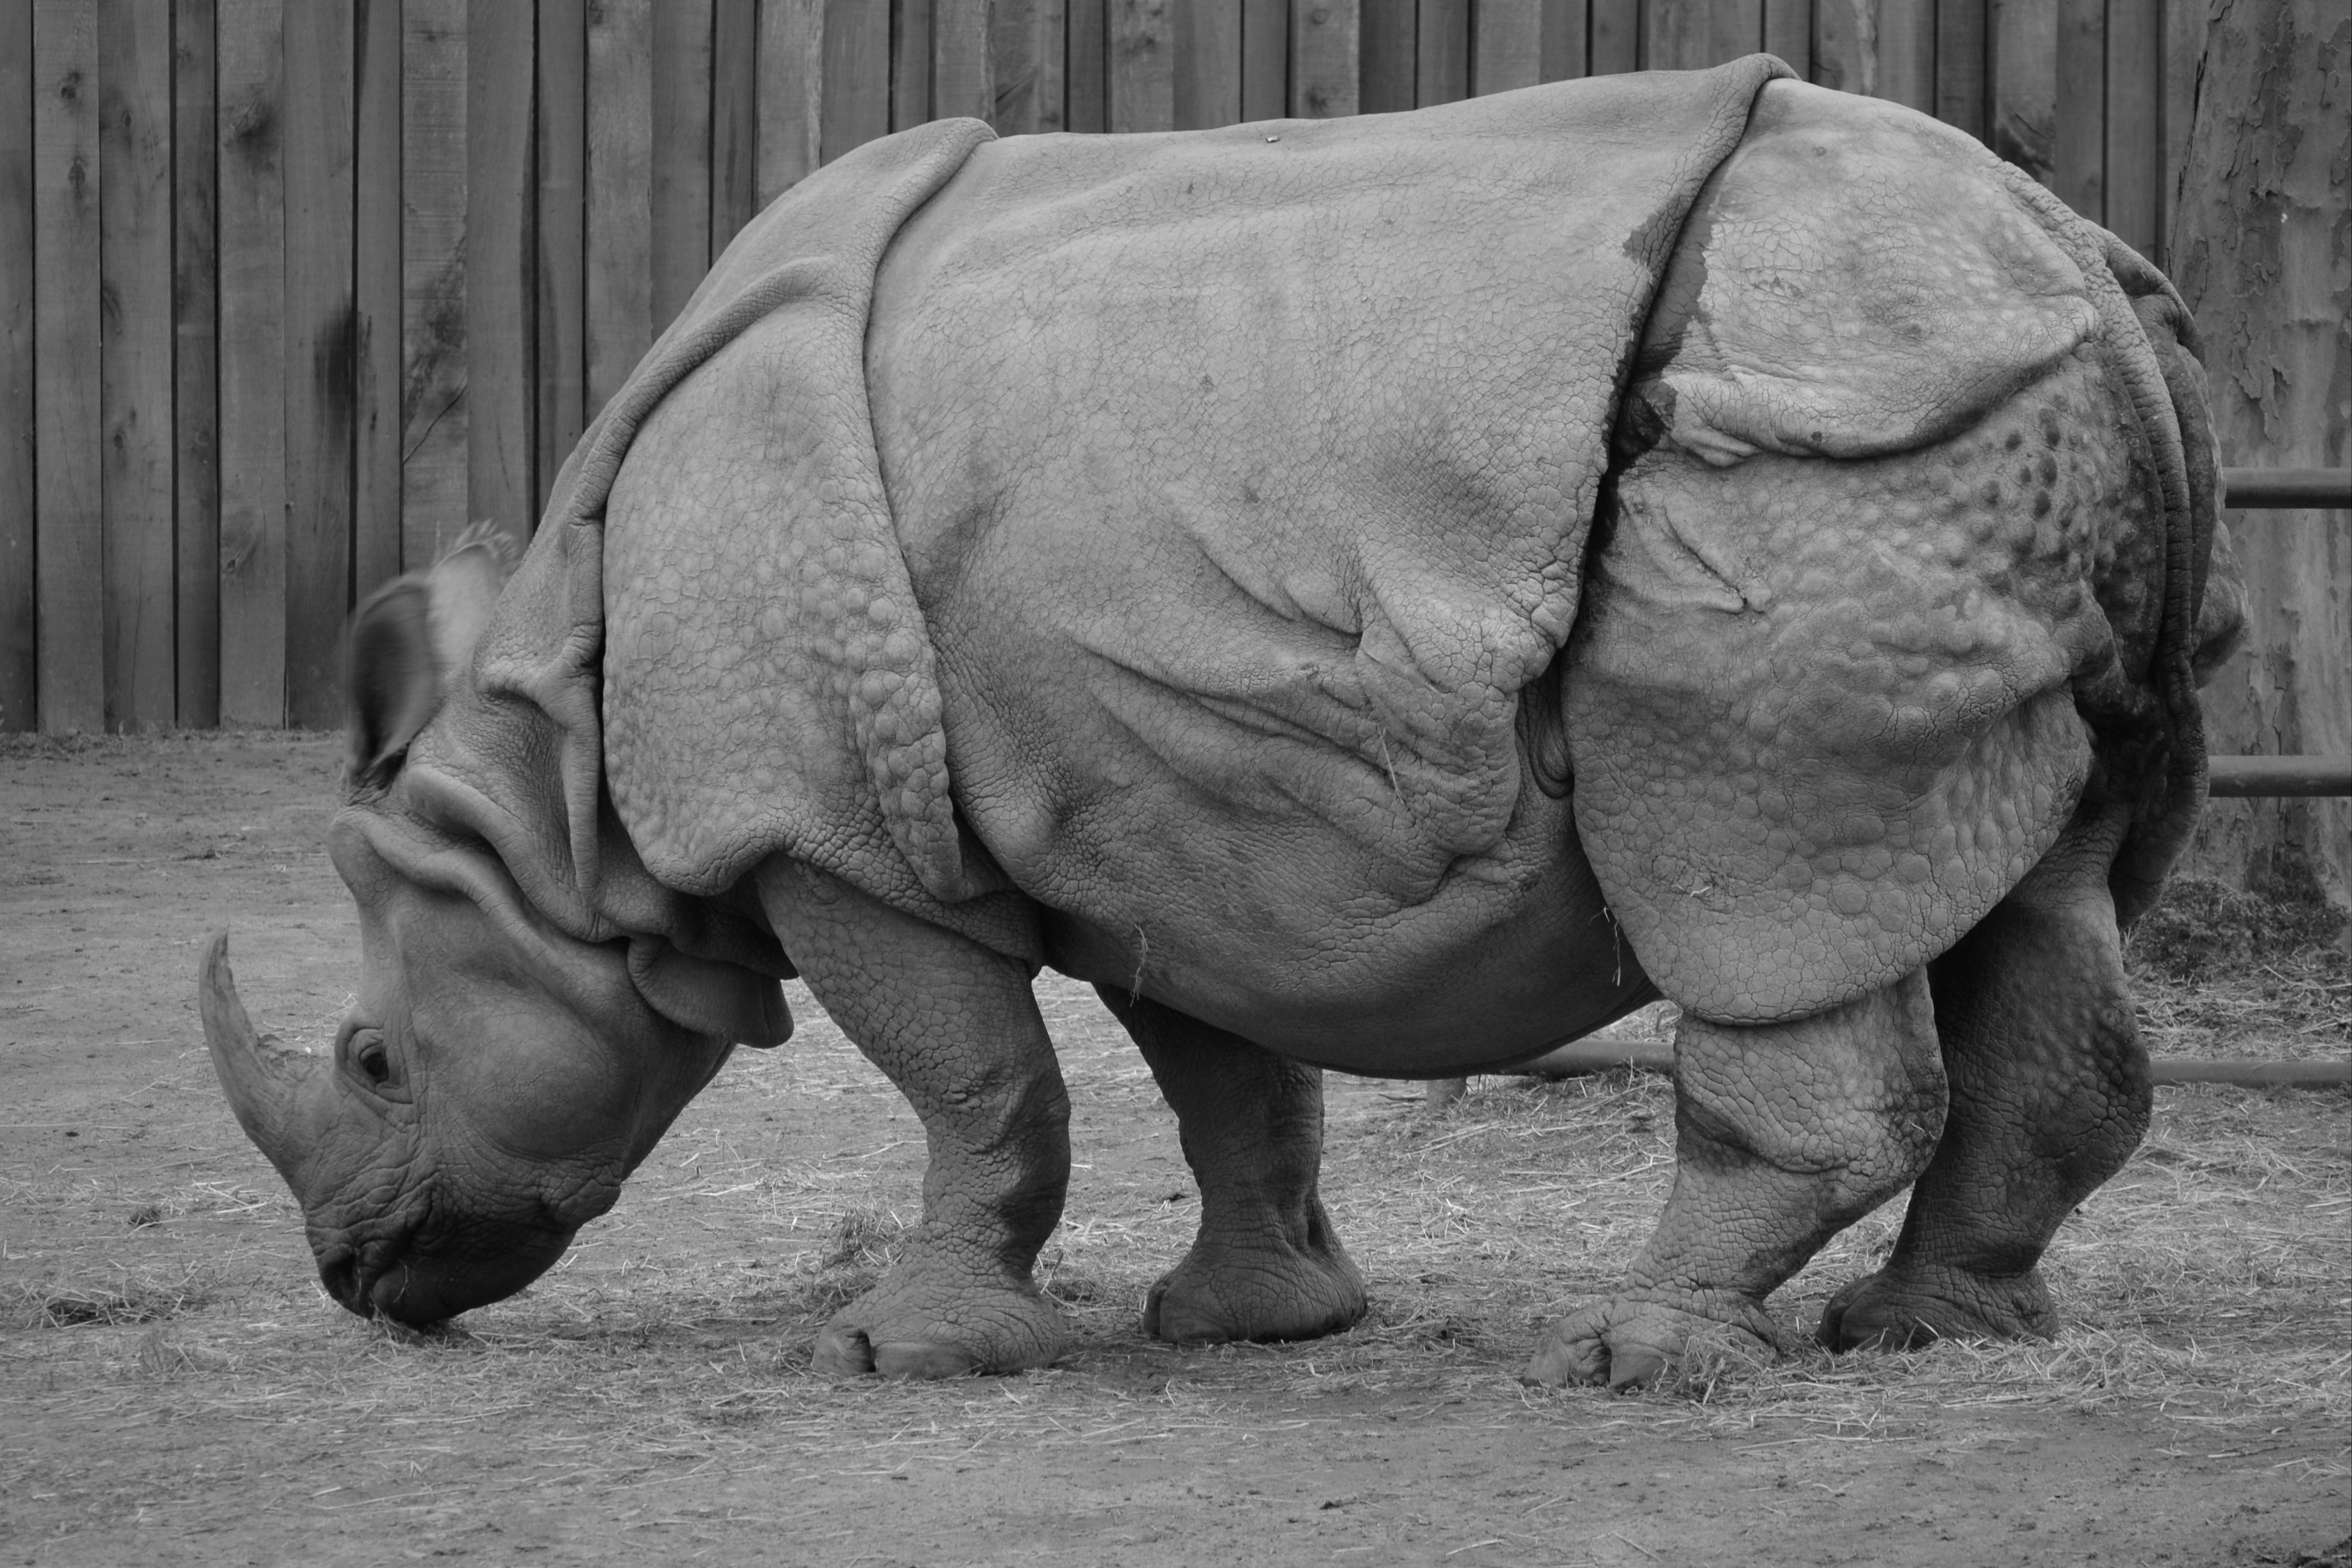
black and white, animal, wildlife, zoo, mammal, monochrome, fauna, rhino, rhinoceros, indian elephant, monochrome photography